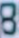
Number: 8